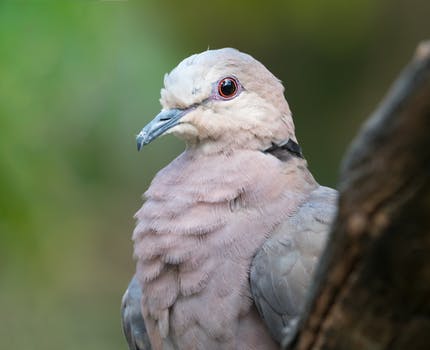
Label: No Watermark